The Mauritanian

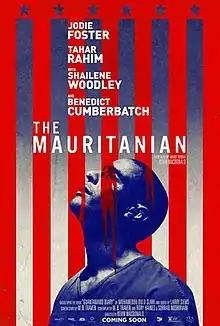
Theatrical release poster

The Mauritanian is a 2021 legal drama film based on the memoir of Mohamedou Ould Slahi, a Mauritanian man who was held from 2002 to 2016 without charge in the Guantanamo Bay detention camp, a United States military prison. The film was directed by Kevin Macdonald based on a screenplay written by M.B. Traven, Rory Haines, and Sohrab Noshirvani, adapted from Slahi's 2015 memoir "Guantánamo Diary". It starred Tahar Rahim as Slahi, and also featured Jodie Foster, Shailene Woodley, Benedict Cumberbatch, and Zachary Levi in supporting roles.